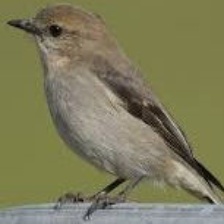
Species: DUSKY ROBIN
Scientific name: MELANODRYAS VITTATA
ImageNet parent category: robin